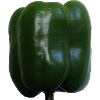
Label: Pepper Green 1